Fred Guttenberg

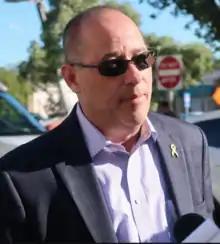
Fred Guttenberg speaks to the press on Sheriff Scott Israel's suspension on January 11, 2019.

In early March 2018 he traveled to Washington to speak at a US Senate hearing about taking steps to prevent further violence. While in the Washington area he spoke at a town hall in Alexandria, Virginia. Guttenberg's advocacy has been characterized by his refusal to sit down, with Democratic Florida Senator Bill Nelson explaining that Guttenberg "cannot talk about this sitting down."